Kingdom Bound

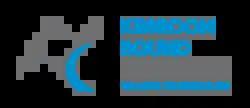
The Gospel Through The Arts

Kingdom Bound is an annual Christian music festival held at Darien Lake Theme Park Resort near Buffalo, New York. The festival takes place over a span of three days and has hosted a variety of Christian speakers and artists since the late 1980s.